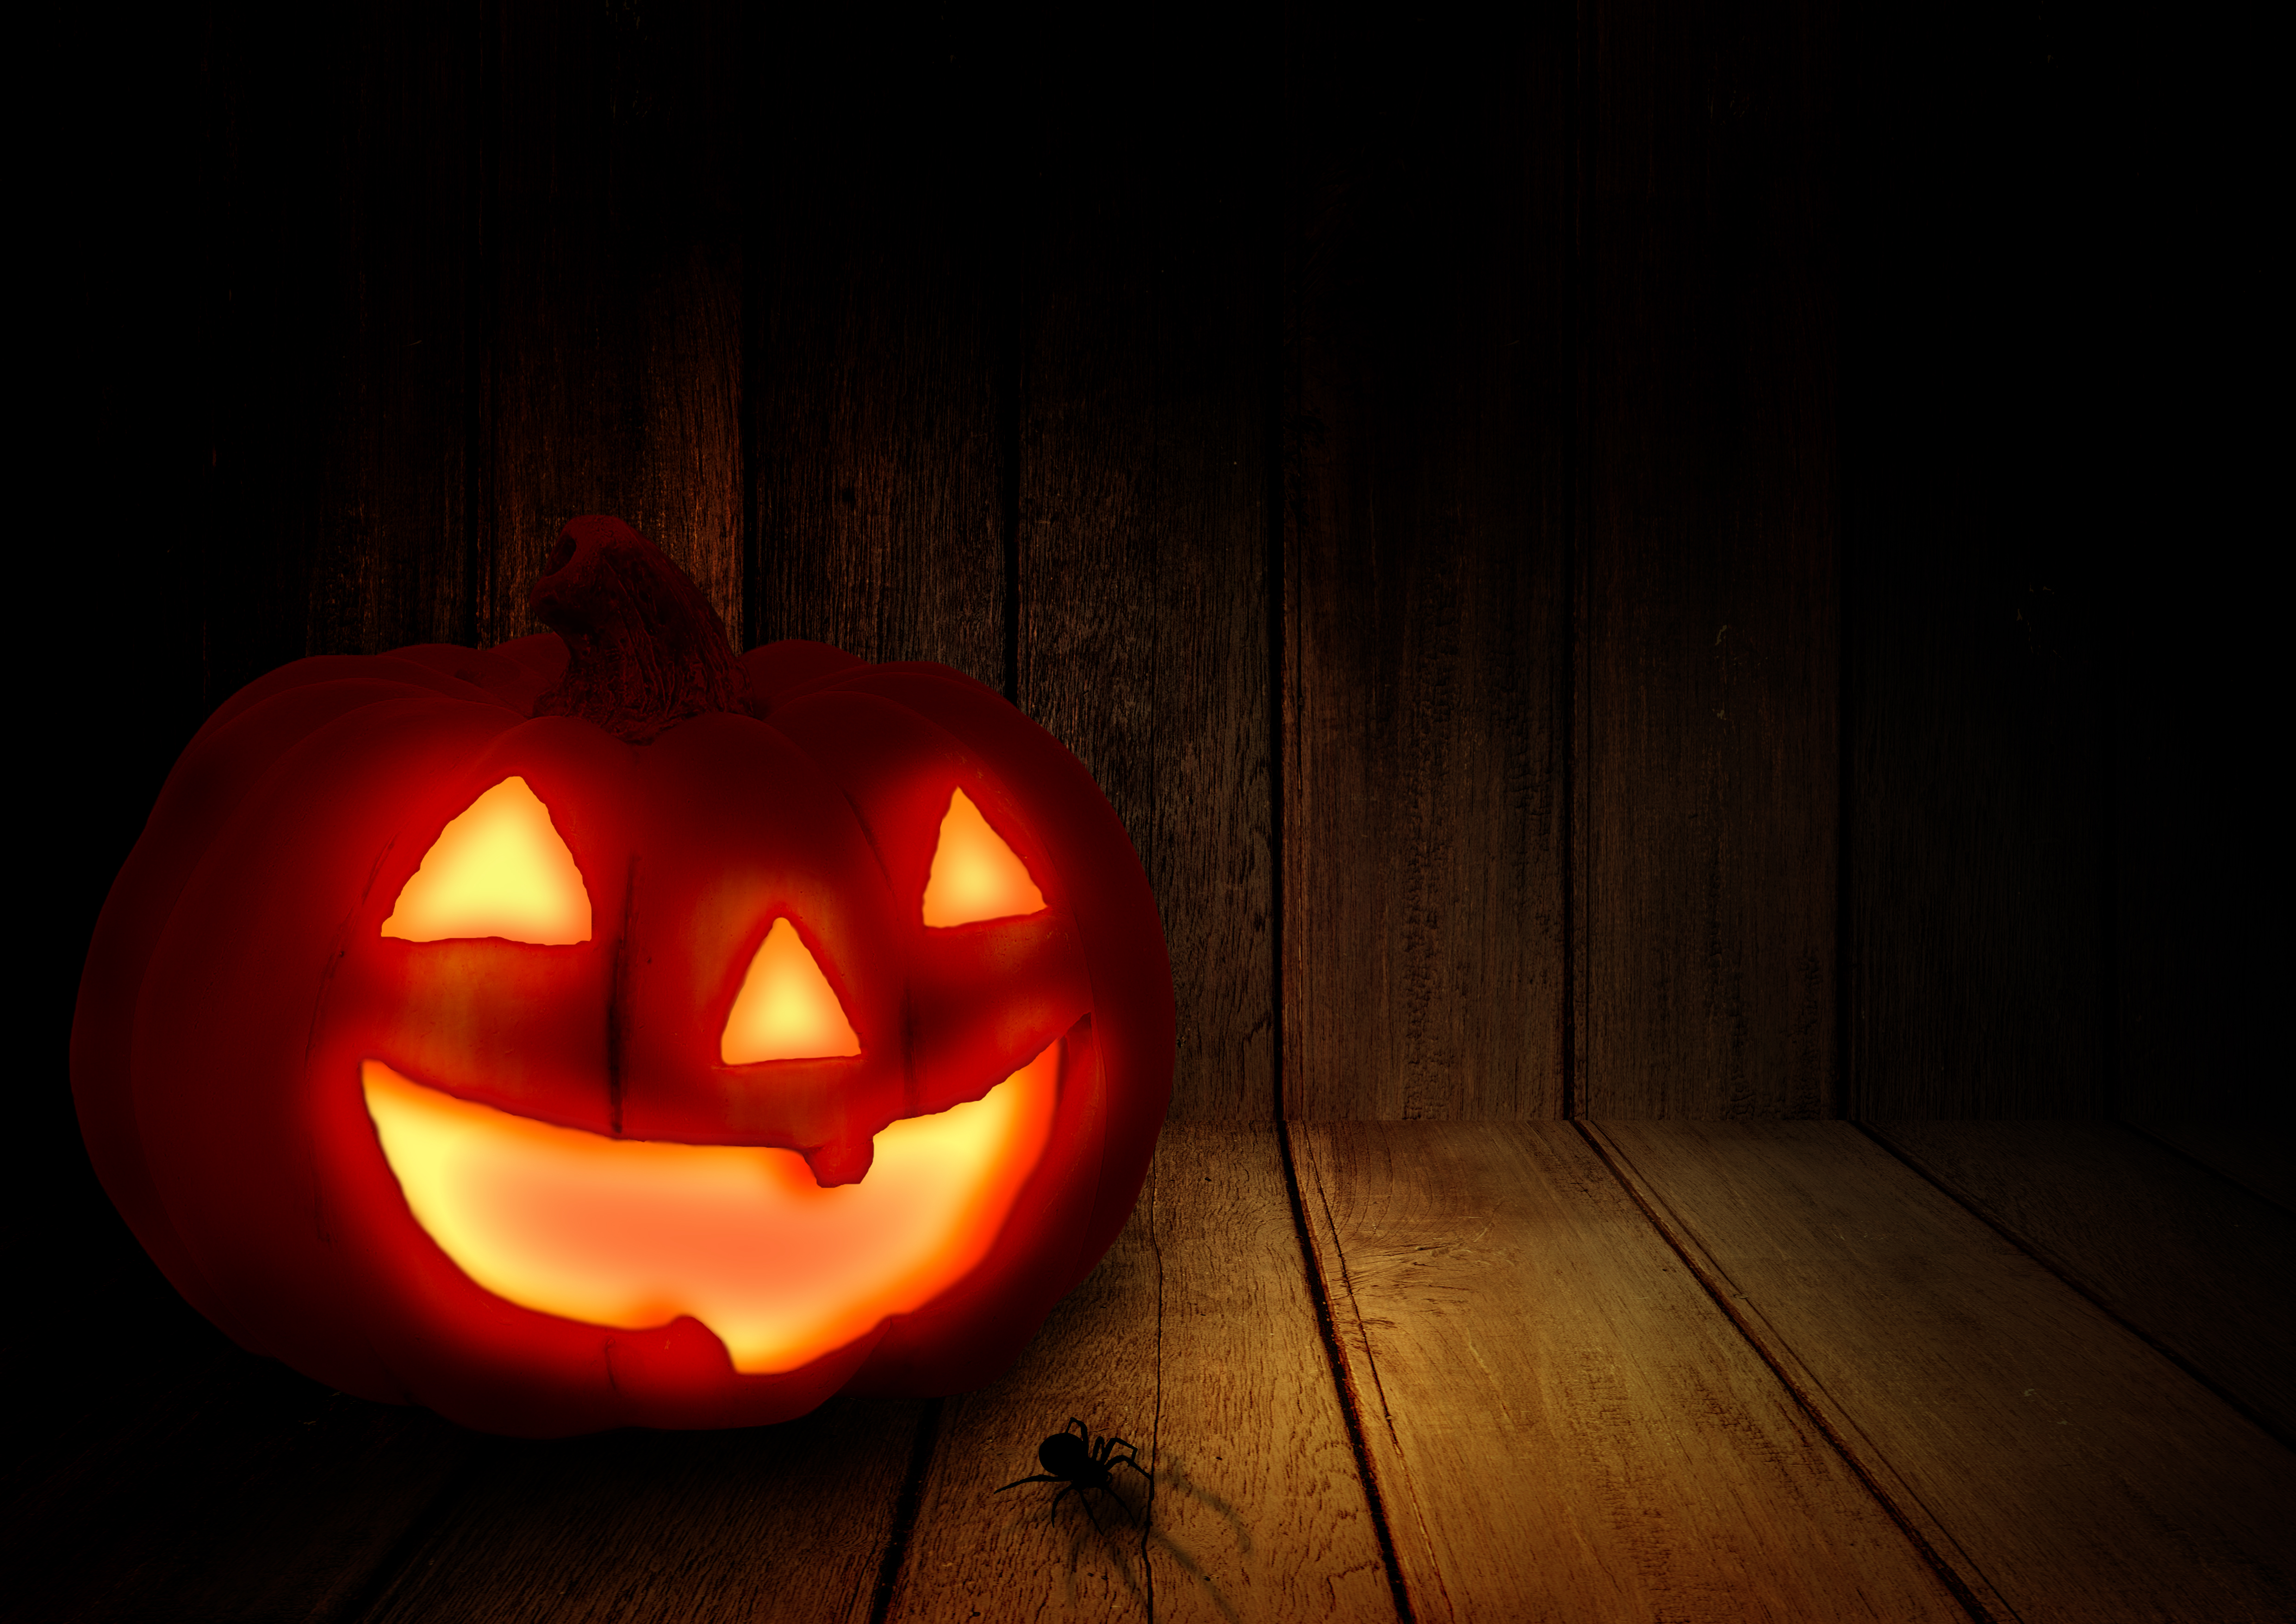
background image, pumpkin, wood, room, halloween, face, illuminated, light, decoration, orange, glowing, october, lantern, greeting card, halloween pumpkin, spider, season, postcard, mood, atmosphere, creepy, shine, spooky, ghostly, calabaza, cucurbita, jack o lantern, carving, lighting, darkness, winter squash, heat, computer wallpaper, squash